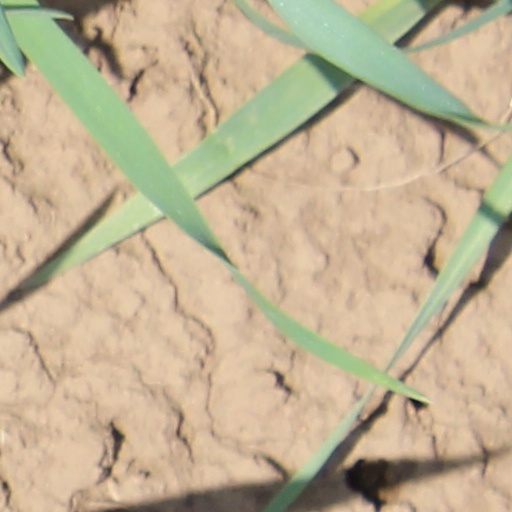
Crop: wheat